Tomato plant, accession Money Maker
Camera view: vertical (180 deg); turntable rotation: 240 degrees
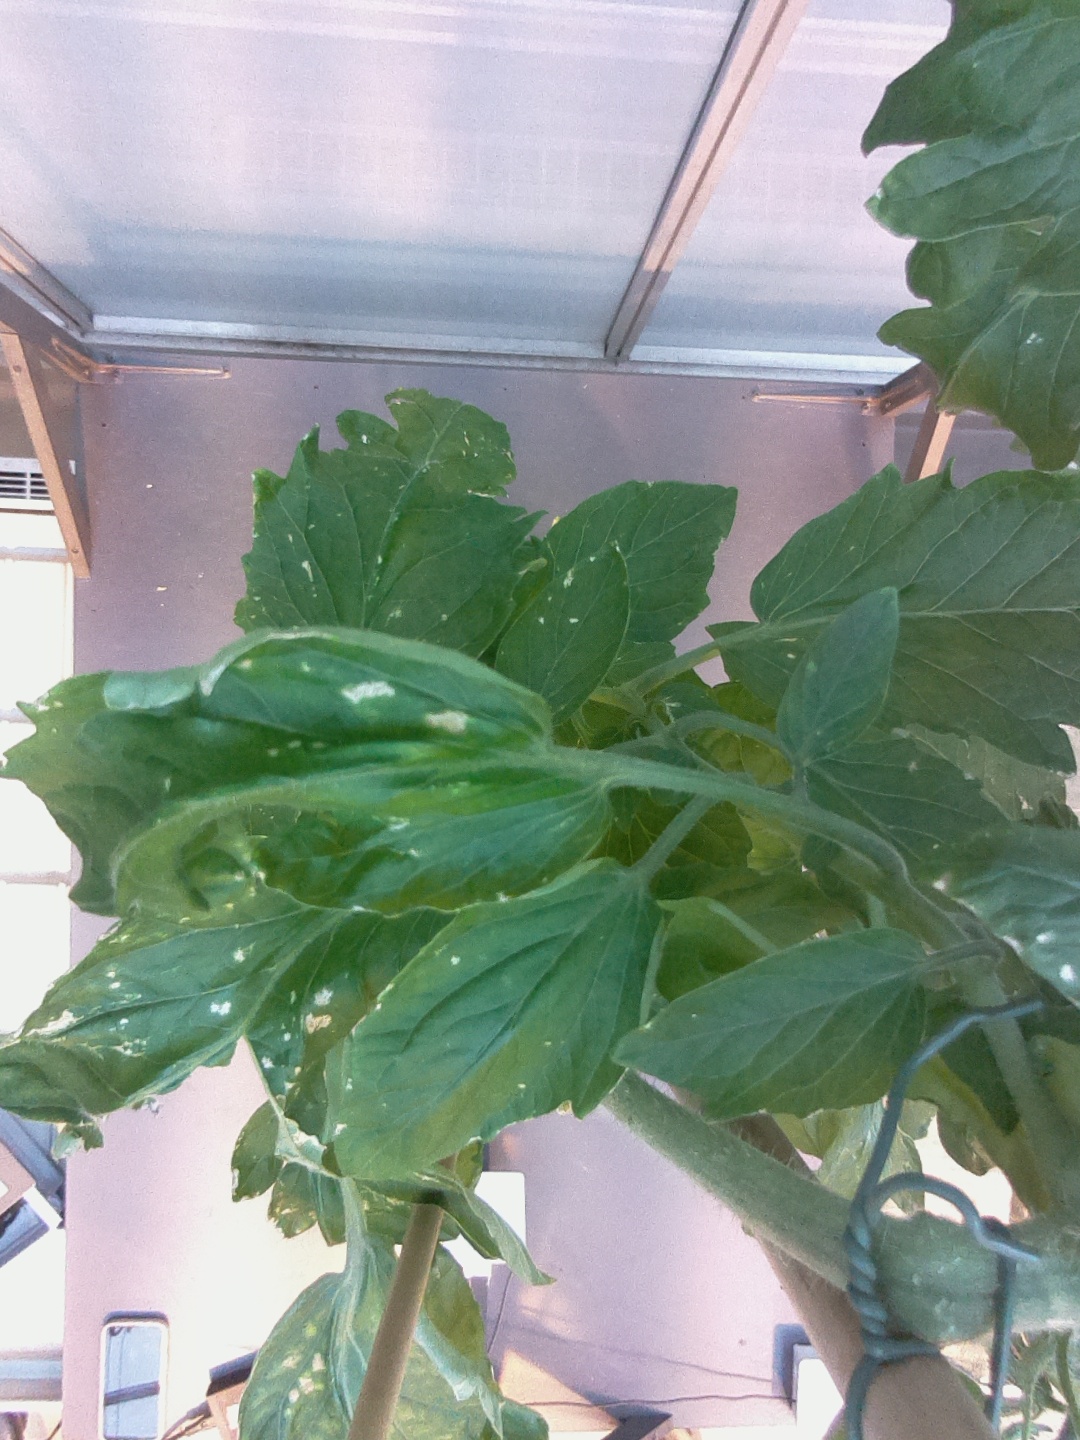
BBCH growth stage 76: 60%-70% of final fruit size